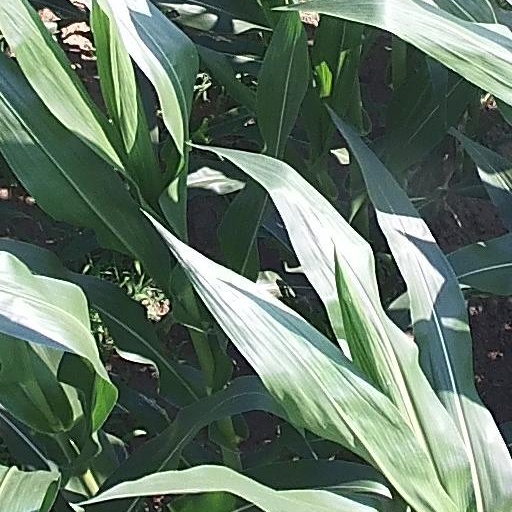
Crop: maize; corn